George Moor

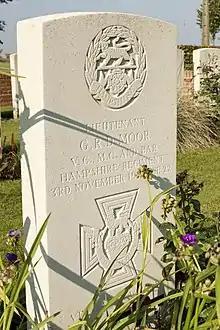
Moor's CWGC gravestone

Moor died of Spanish influenza at Mouvaux, France, on 3 November 1918. He is buried in the Y Farm Military Cemetery, Bois-Grenier, which is cared for by the Commonwealth War Graves Commission. The inscription on his gravestone reads: . A copy of his VC is displayed at the Royal Hampshire Regiment Museum in Winchester, England.